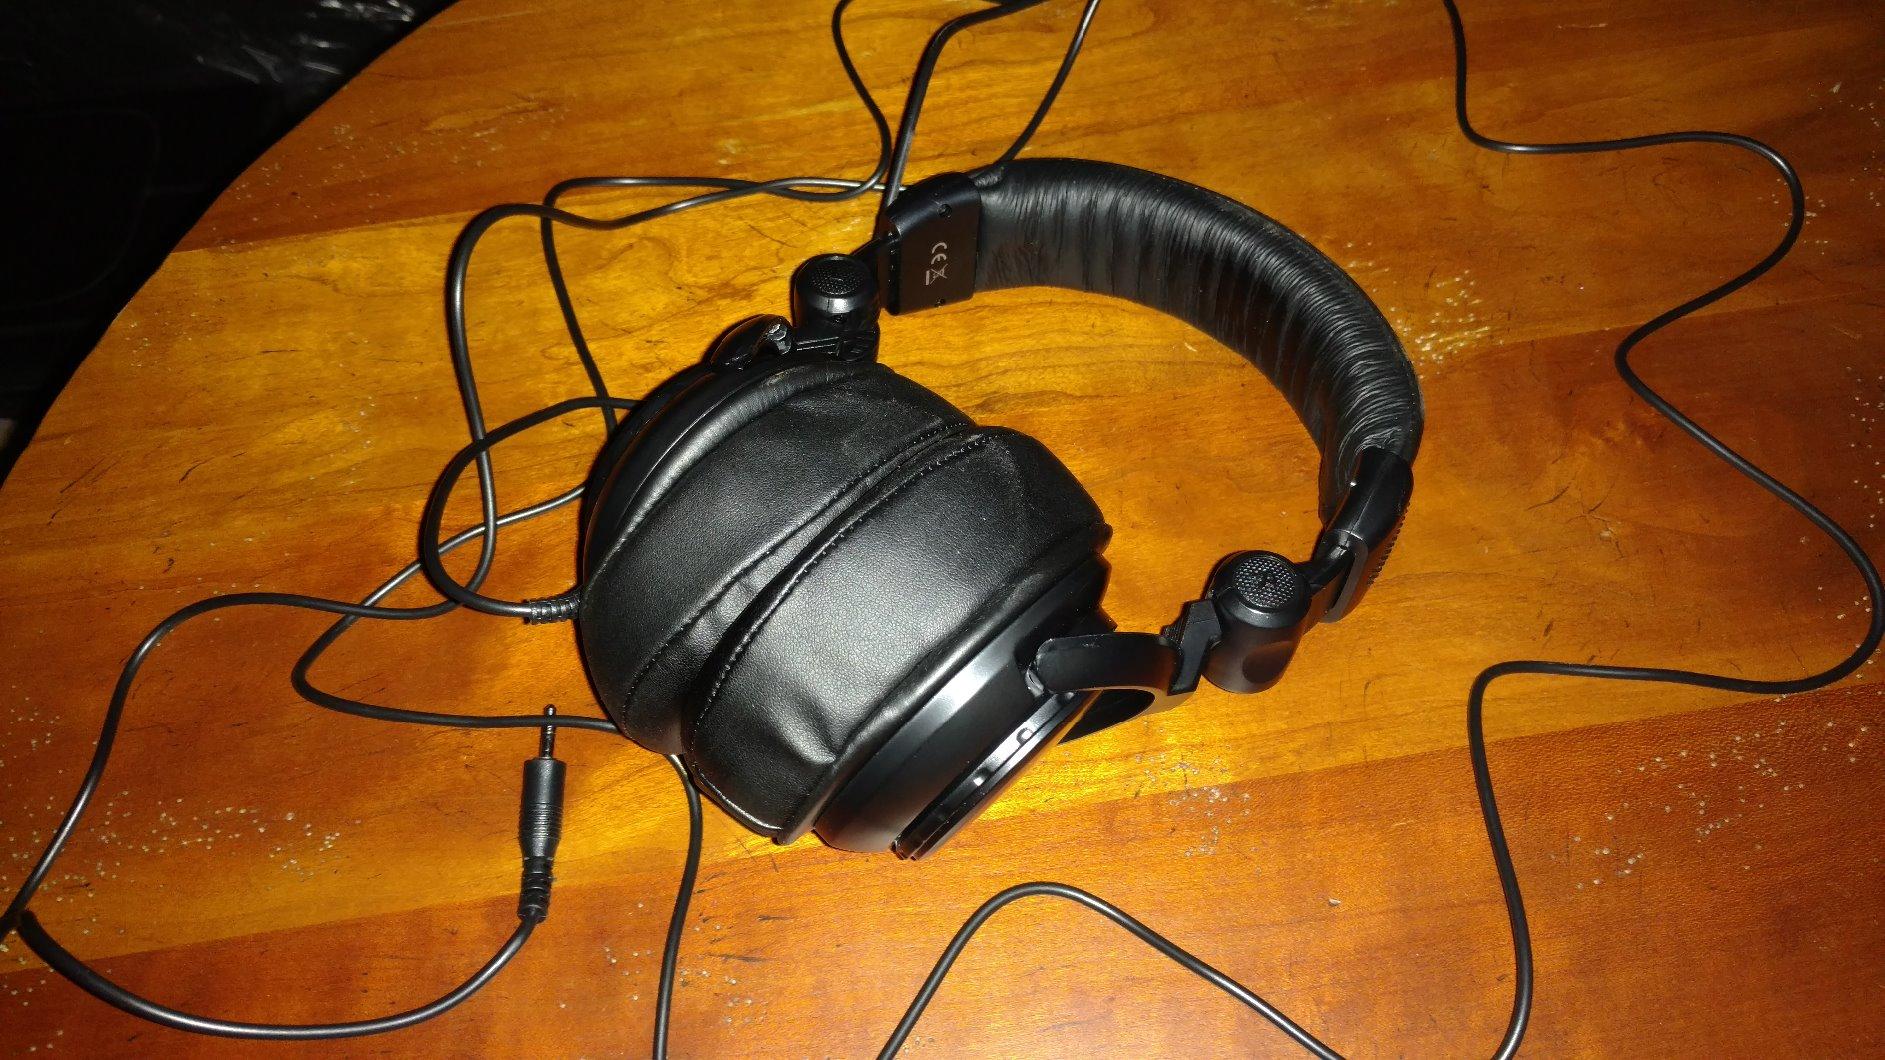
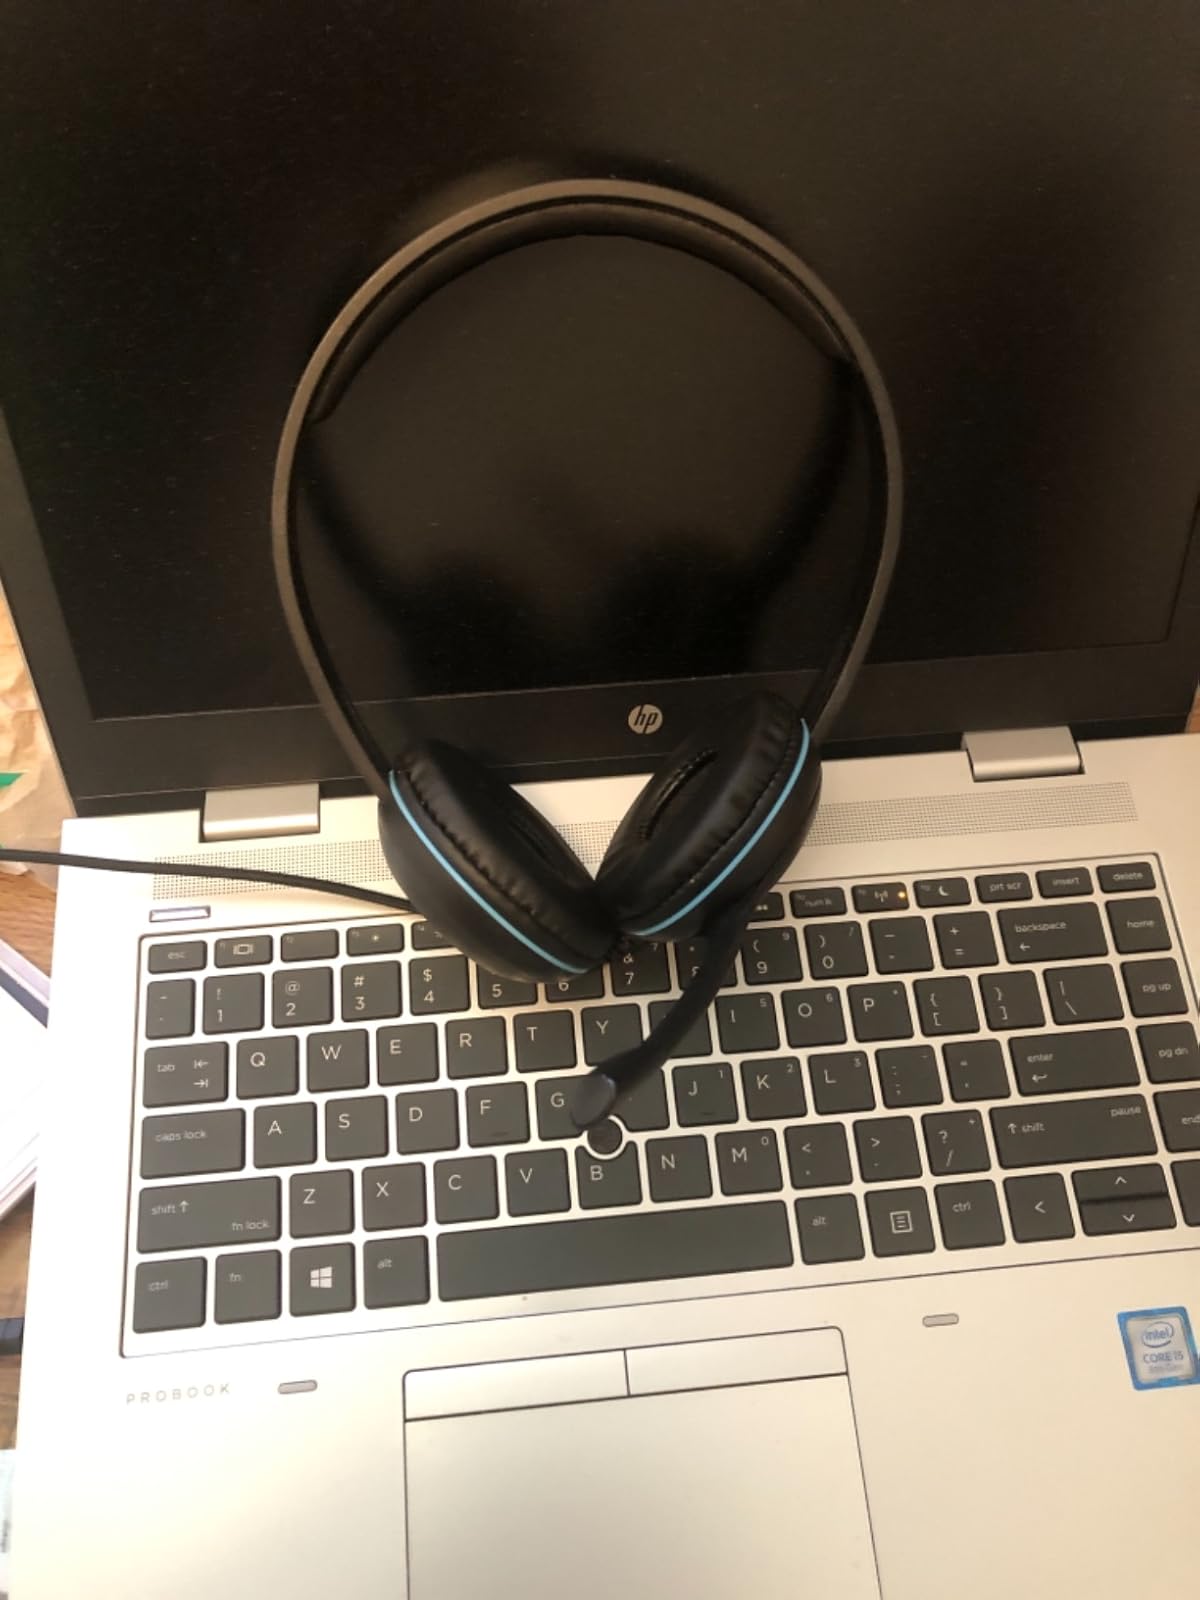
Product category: headphones
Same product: no